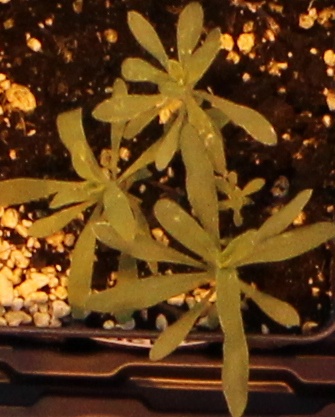
Label: Kochia